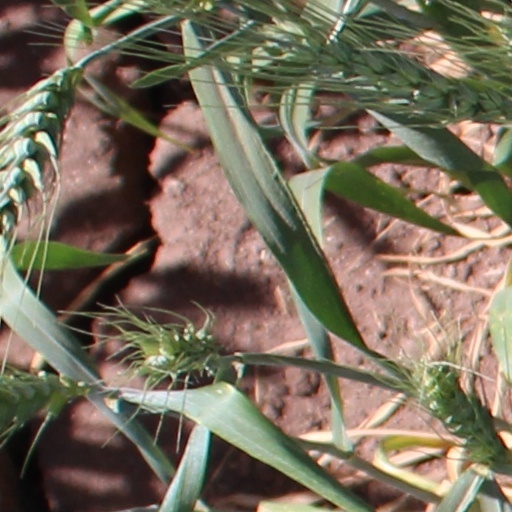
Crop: wheat